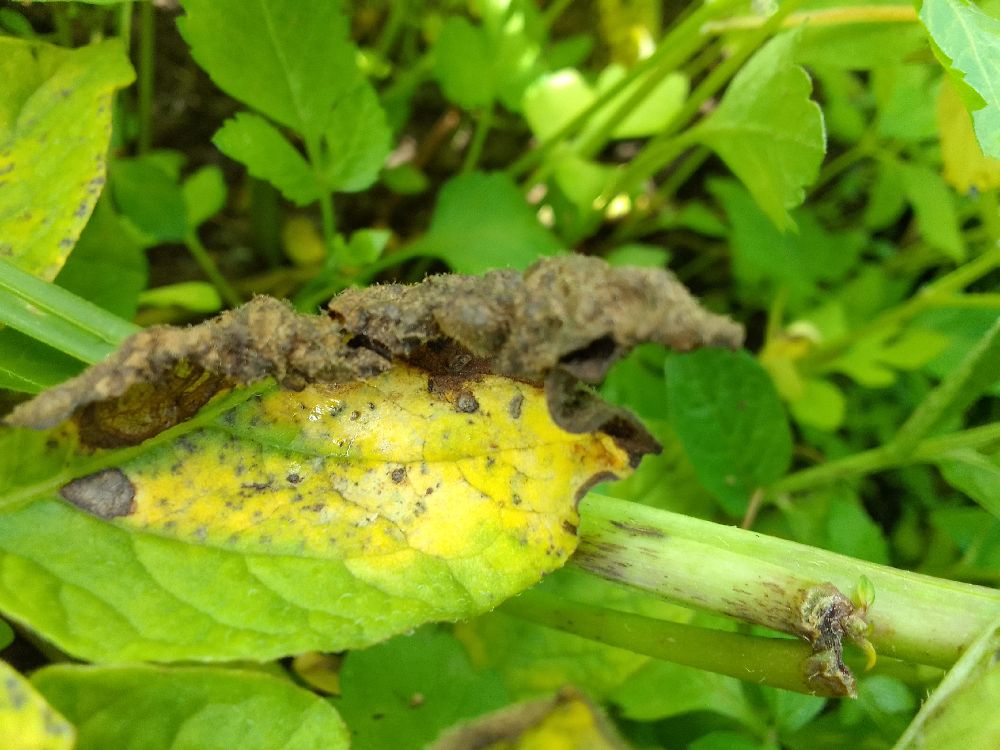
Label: Early blight